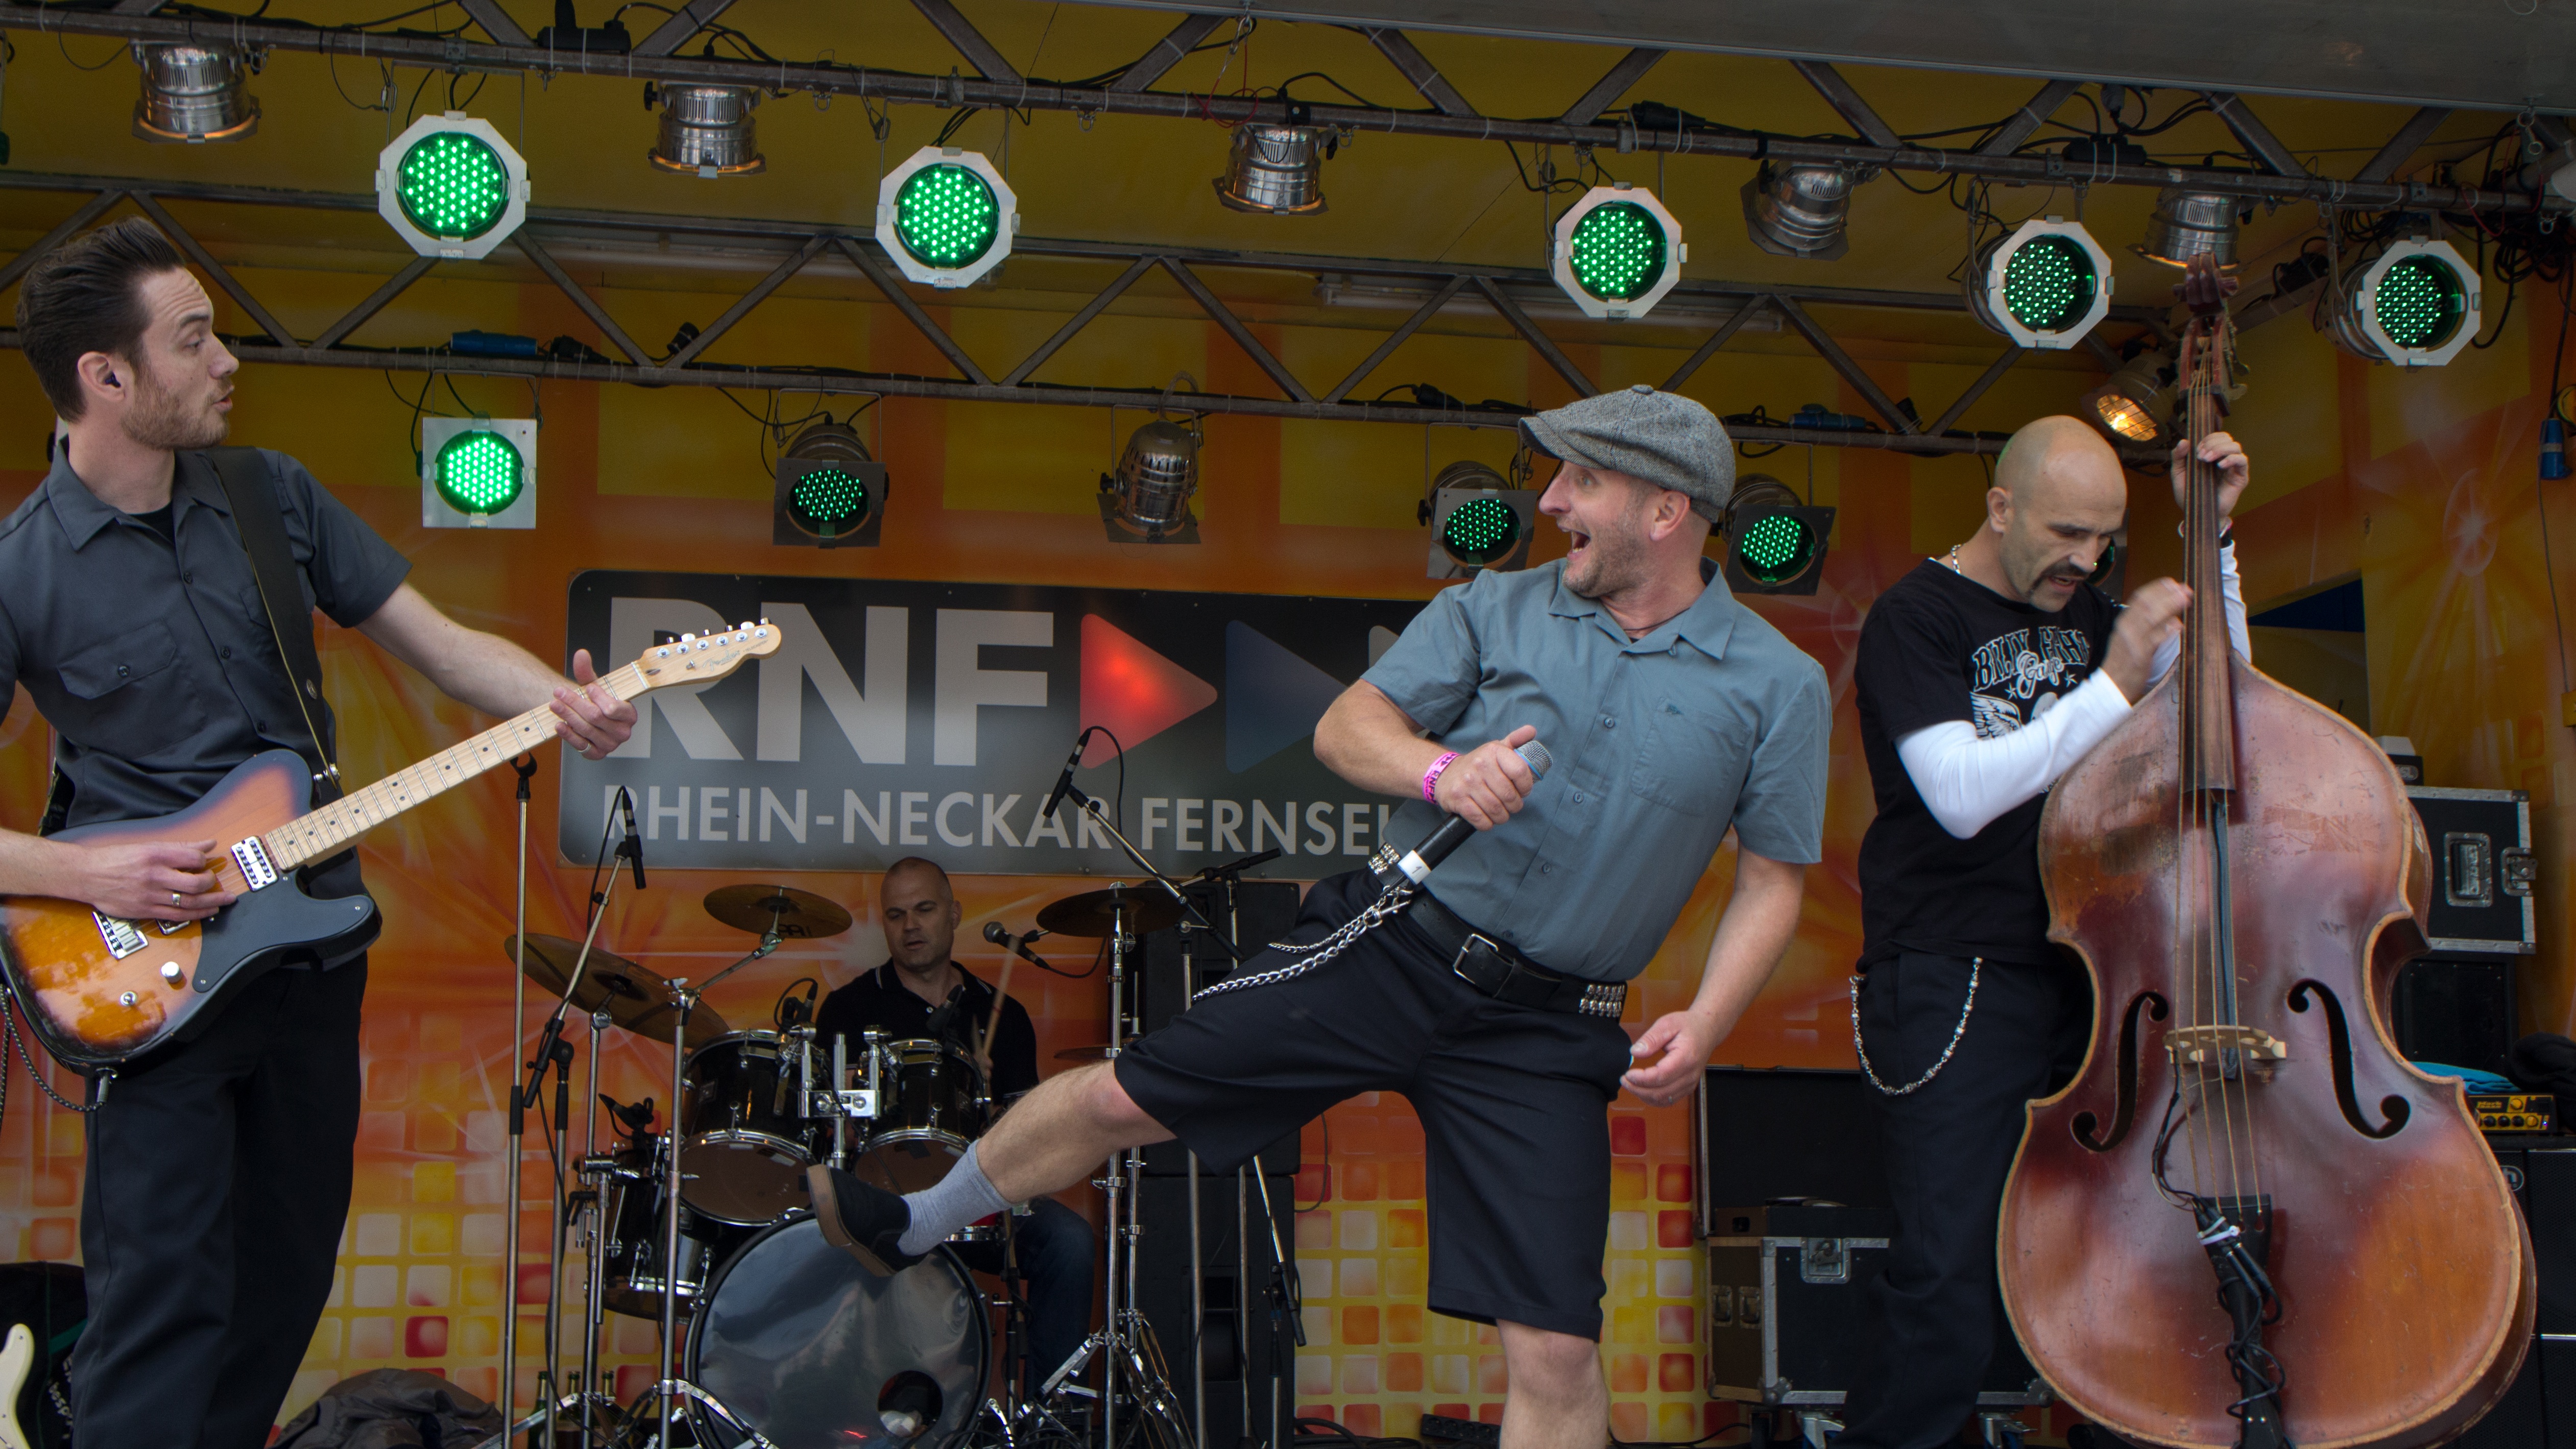
music, guitar, concert, band, audience, musician, orchestra, performance, singing, guitarist, entertainment, mannheim, rock and roll, town festival